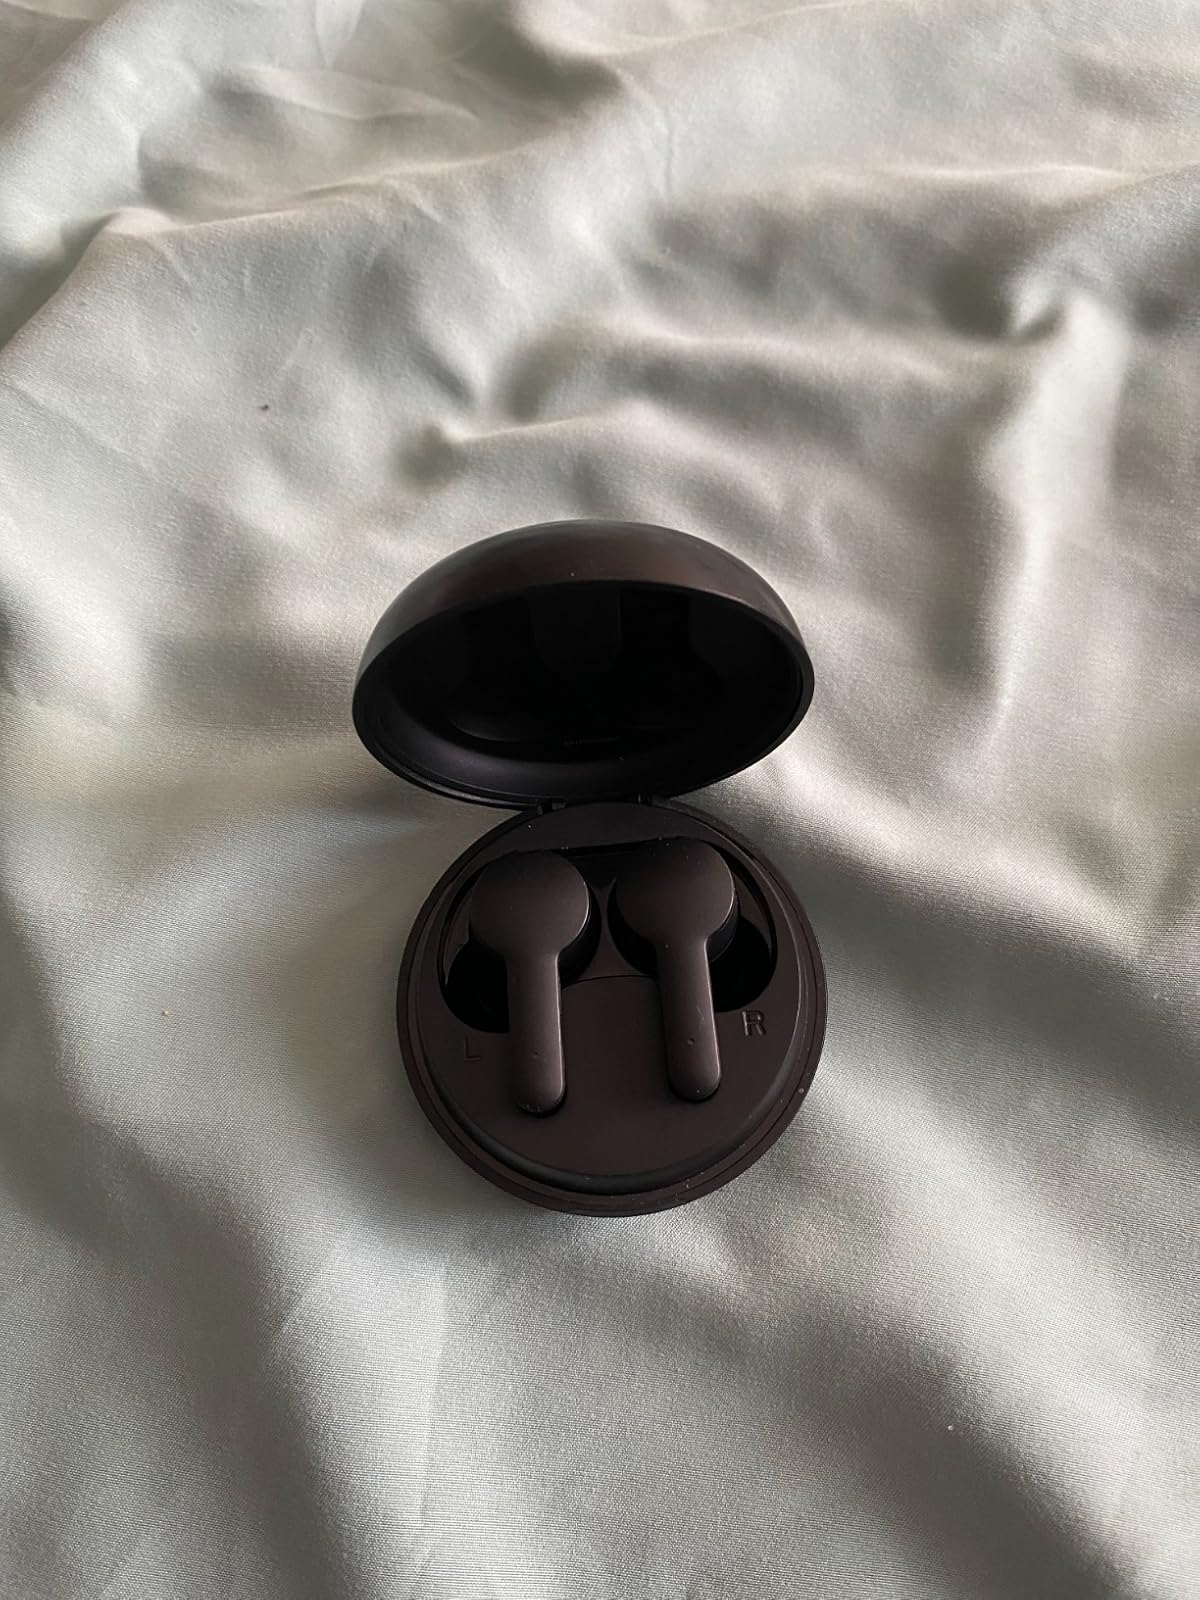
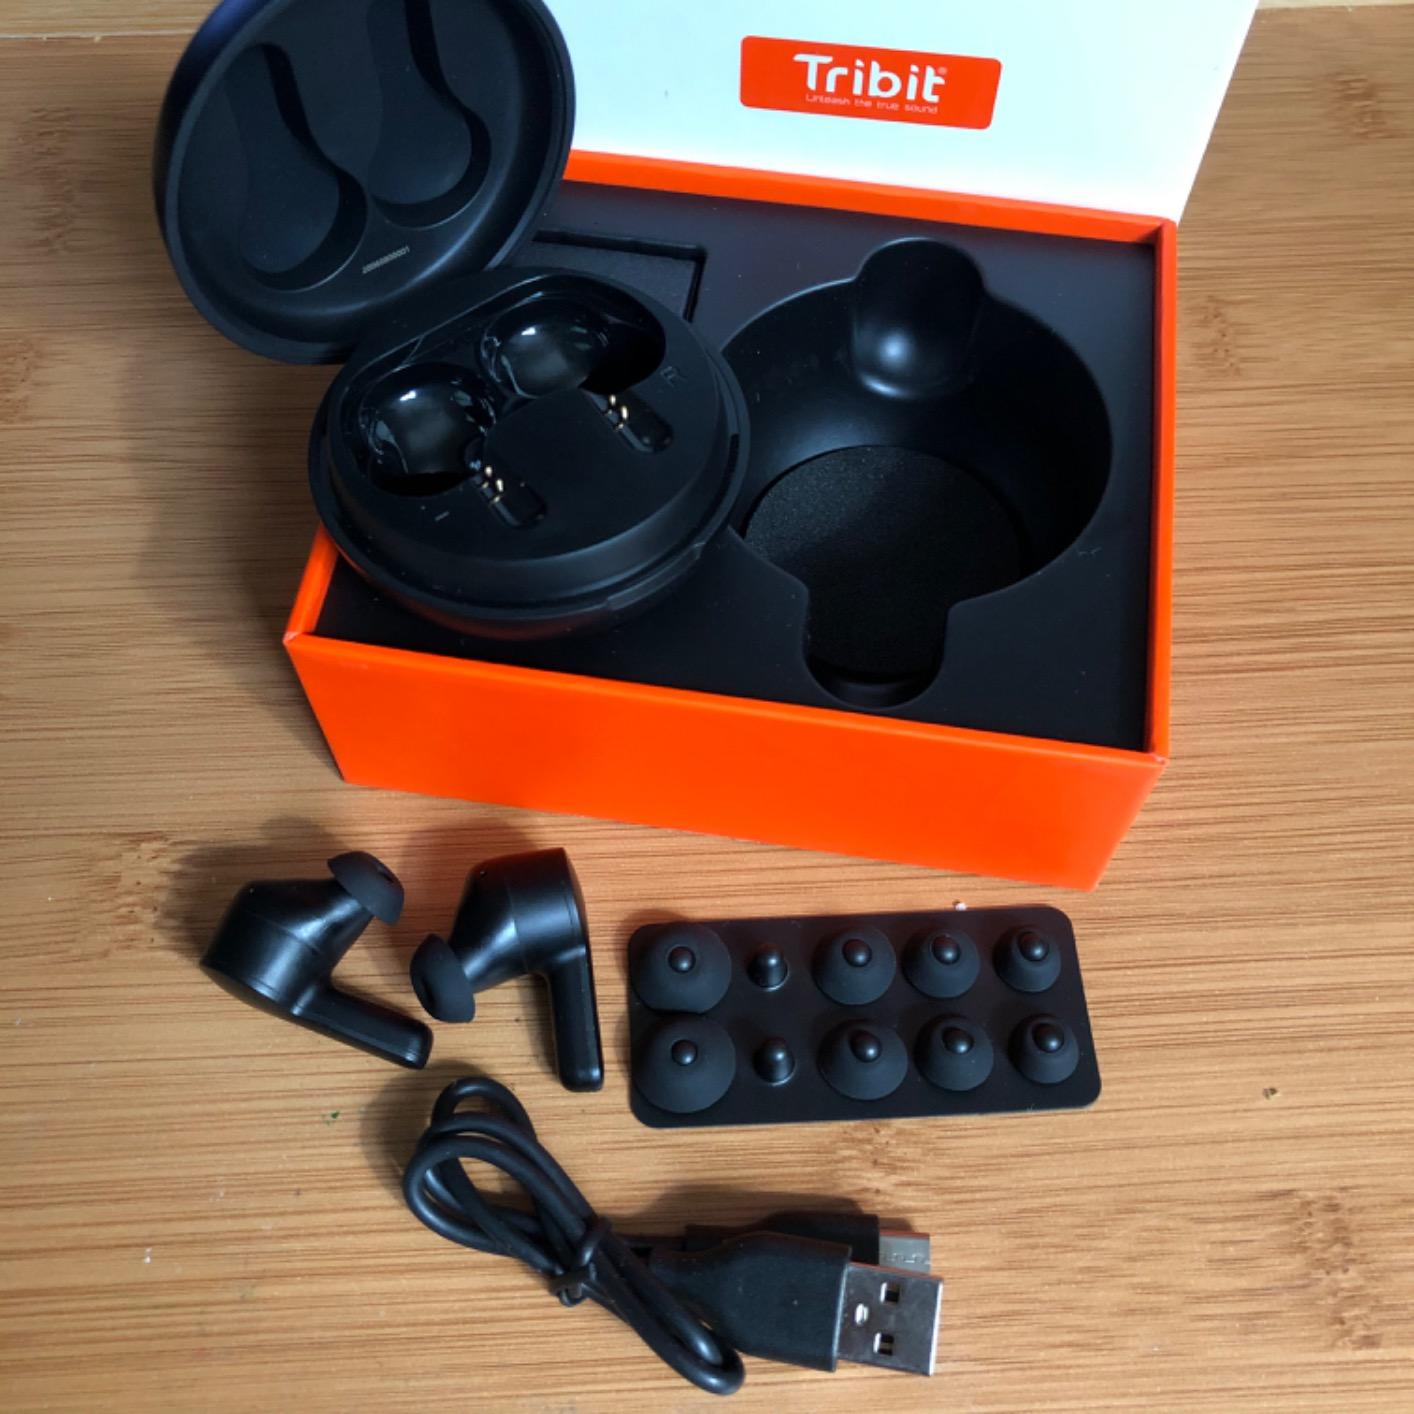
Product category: earbuds
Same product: yes